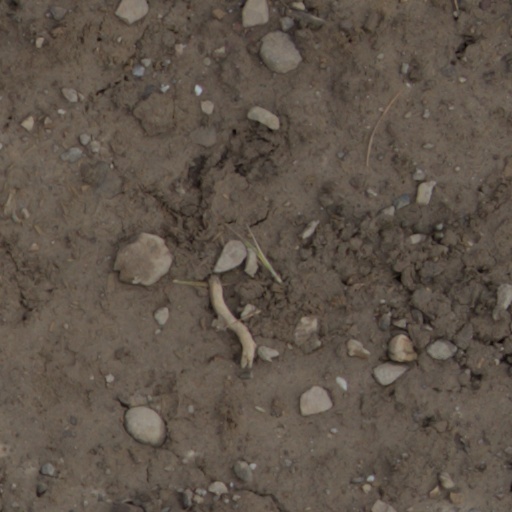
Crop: wheat